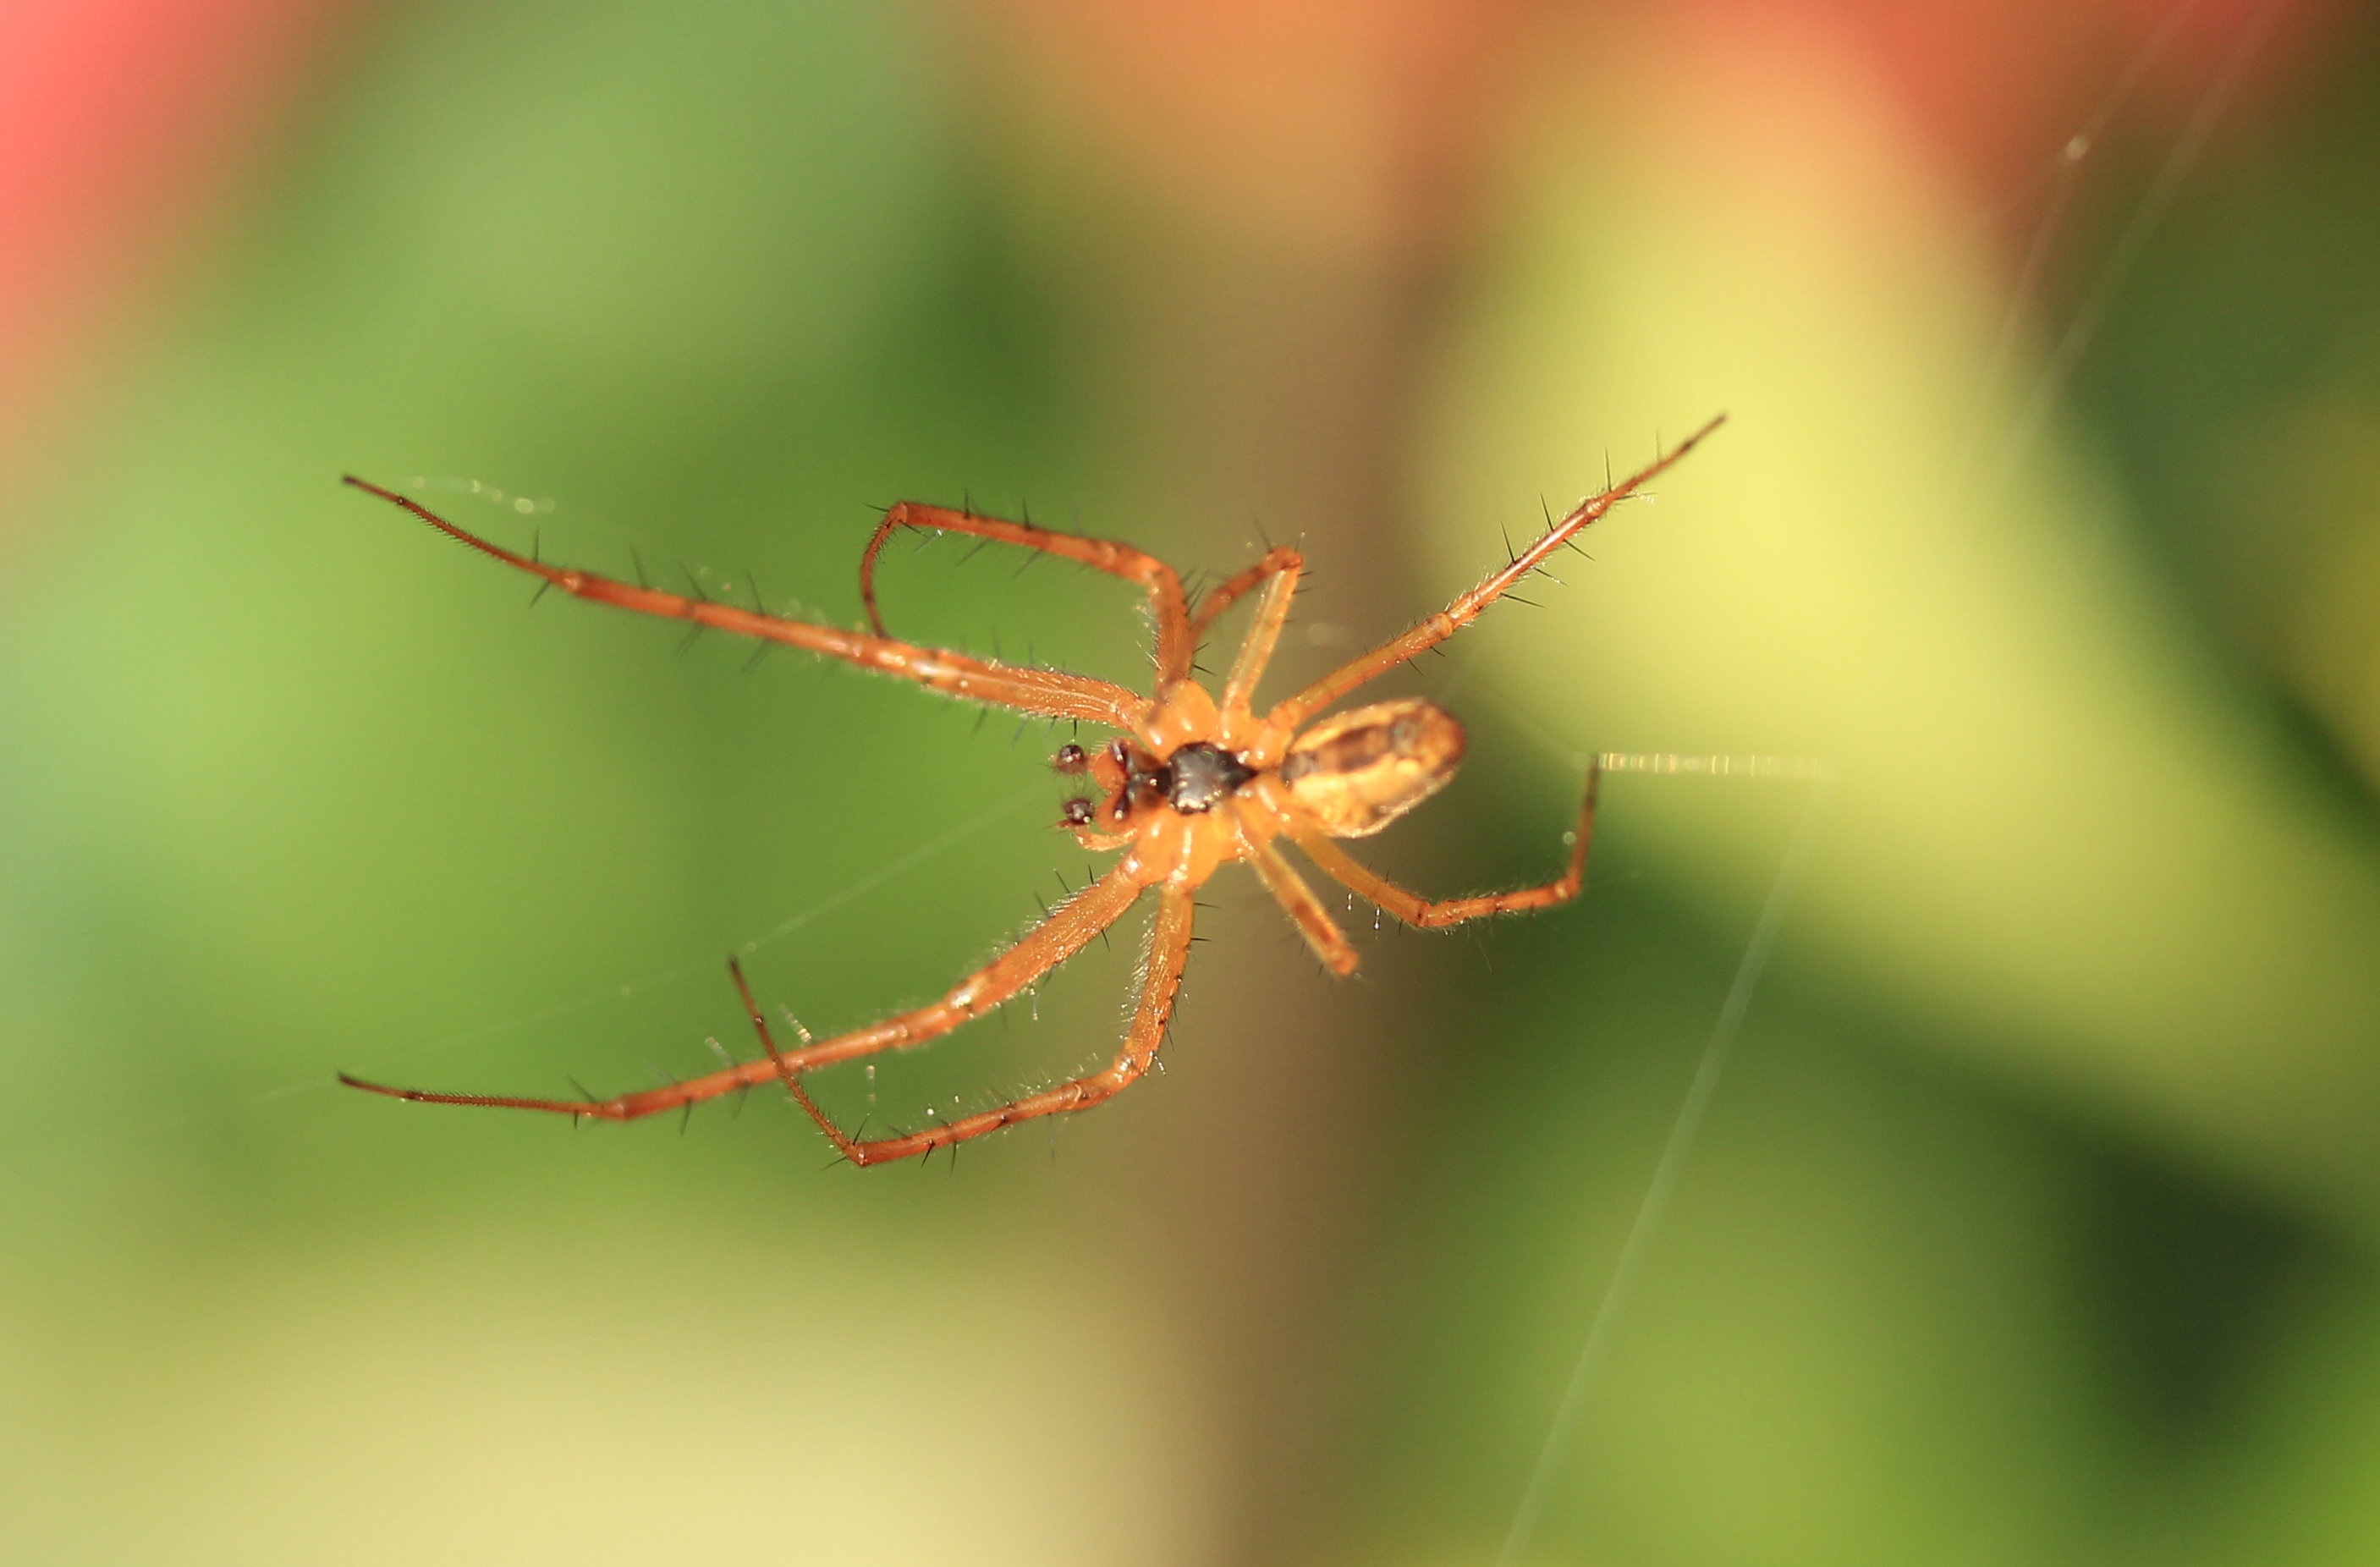
nature, photography, leaf, flower, insect, close, flora, fauna, invertebrate, cobweb, close up, spider, arachnid, argiope, network, macro photography, arthropod, european garden spider, araneus, plant stem, orb weaver spider